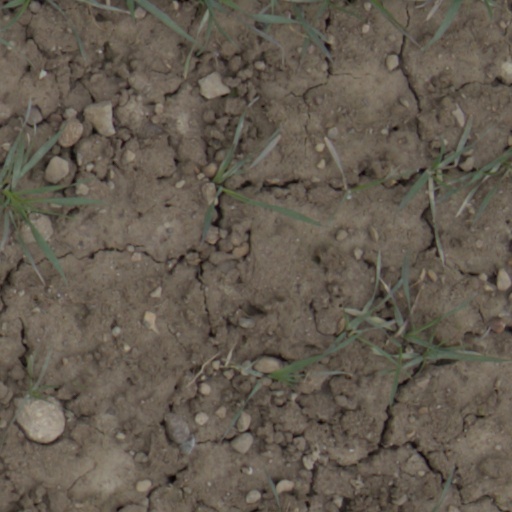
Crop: wheat